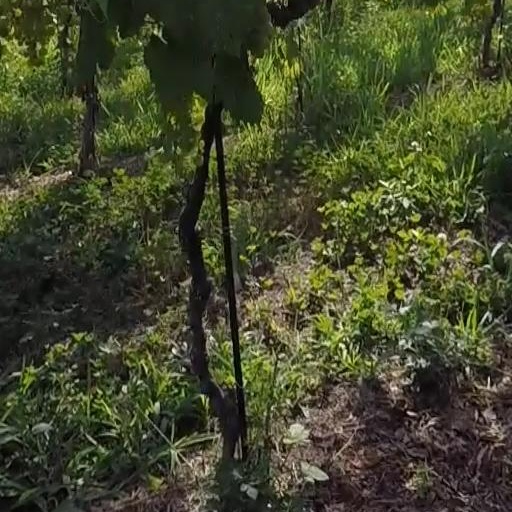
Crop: grape